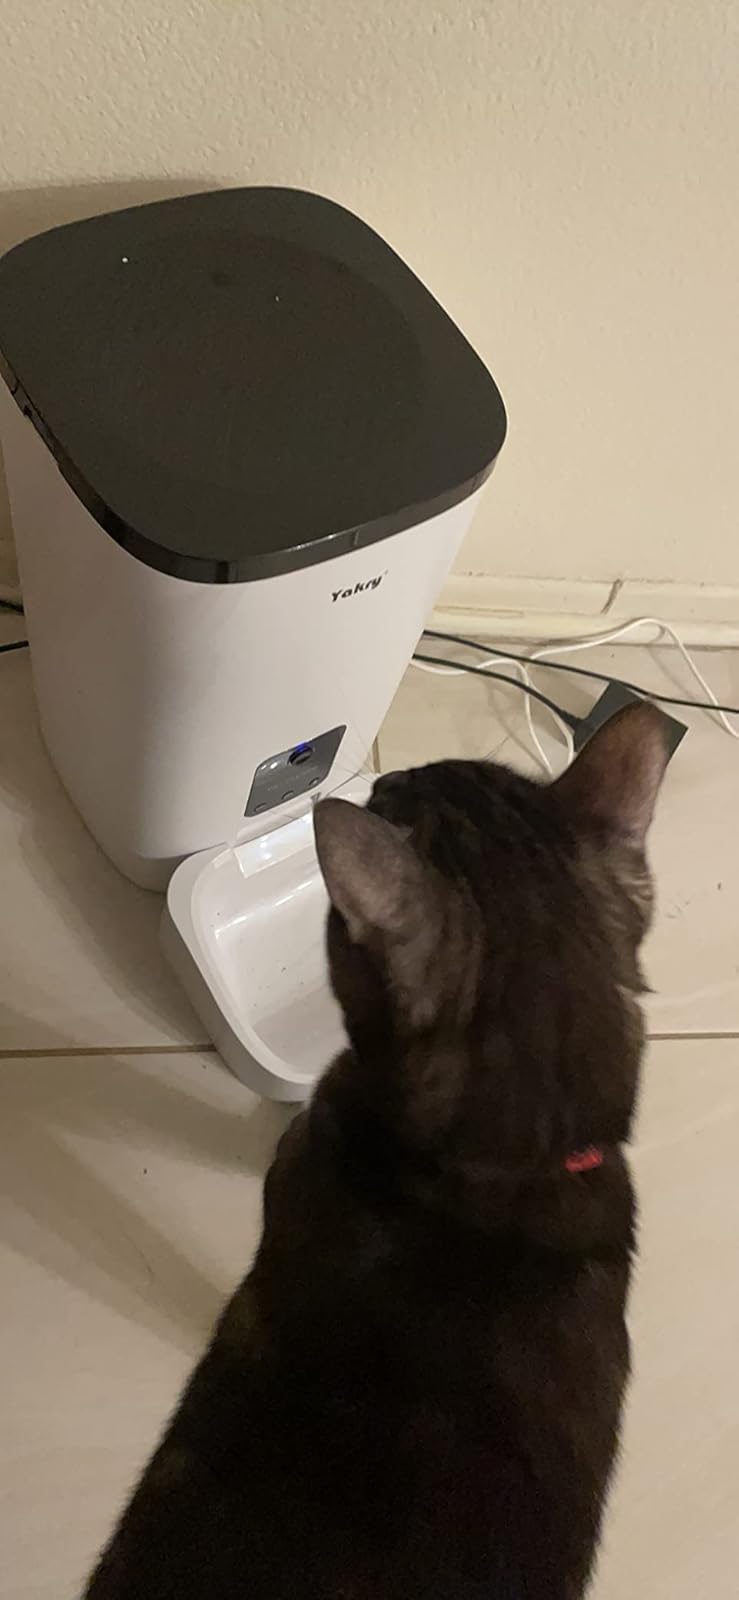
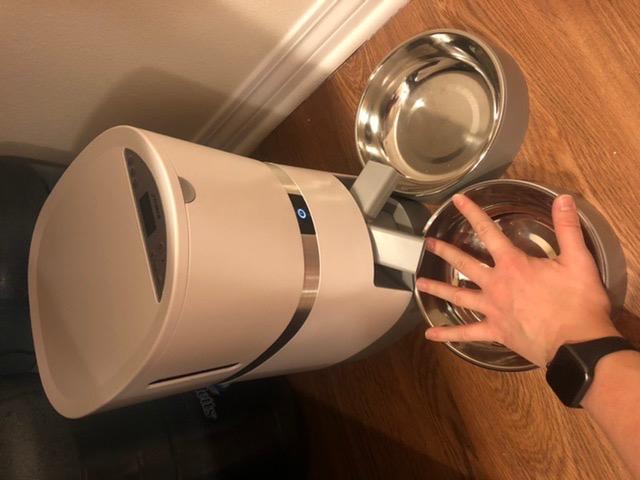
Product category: items_feeder
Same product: no